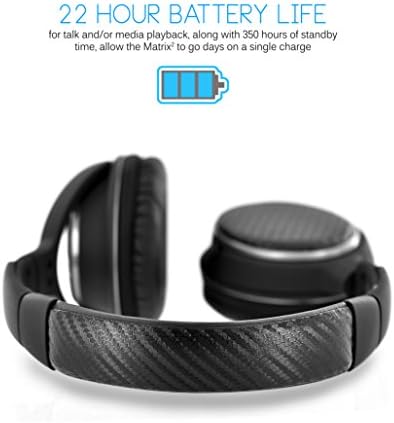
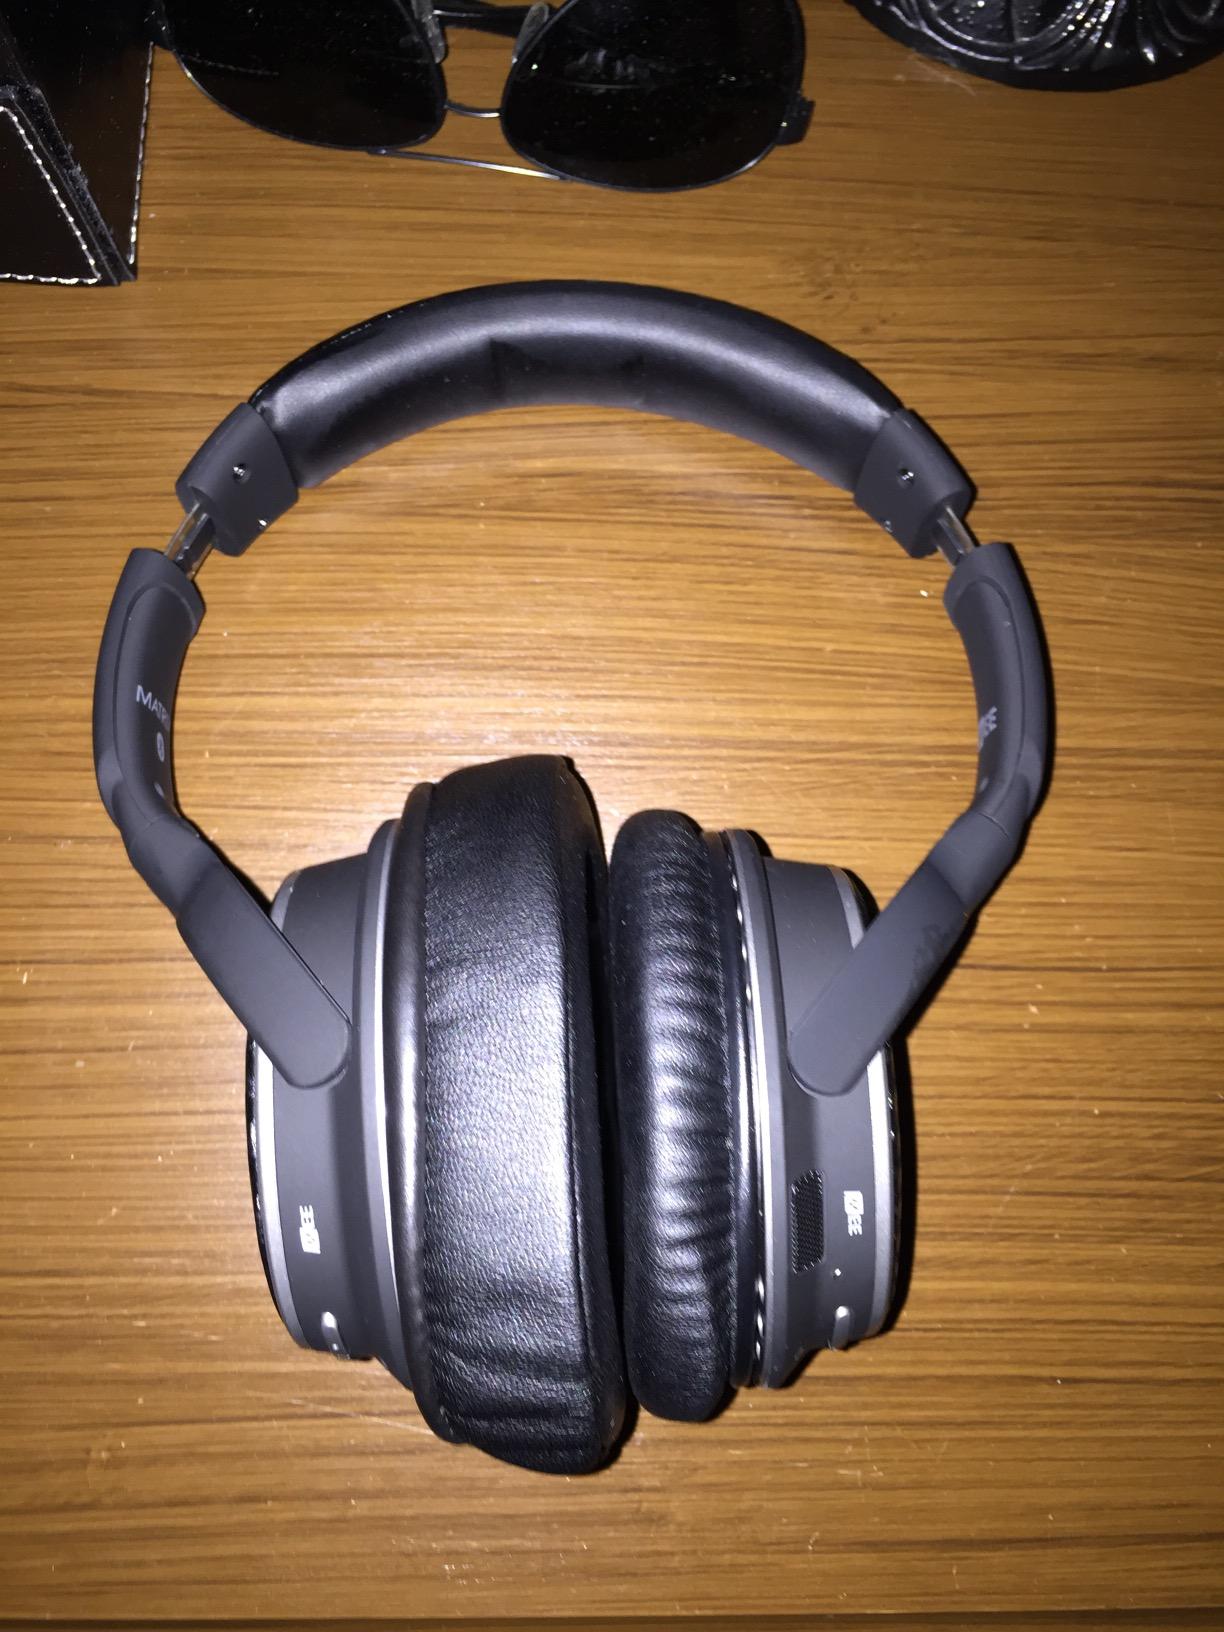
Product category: headphones
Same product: yes